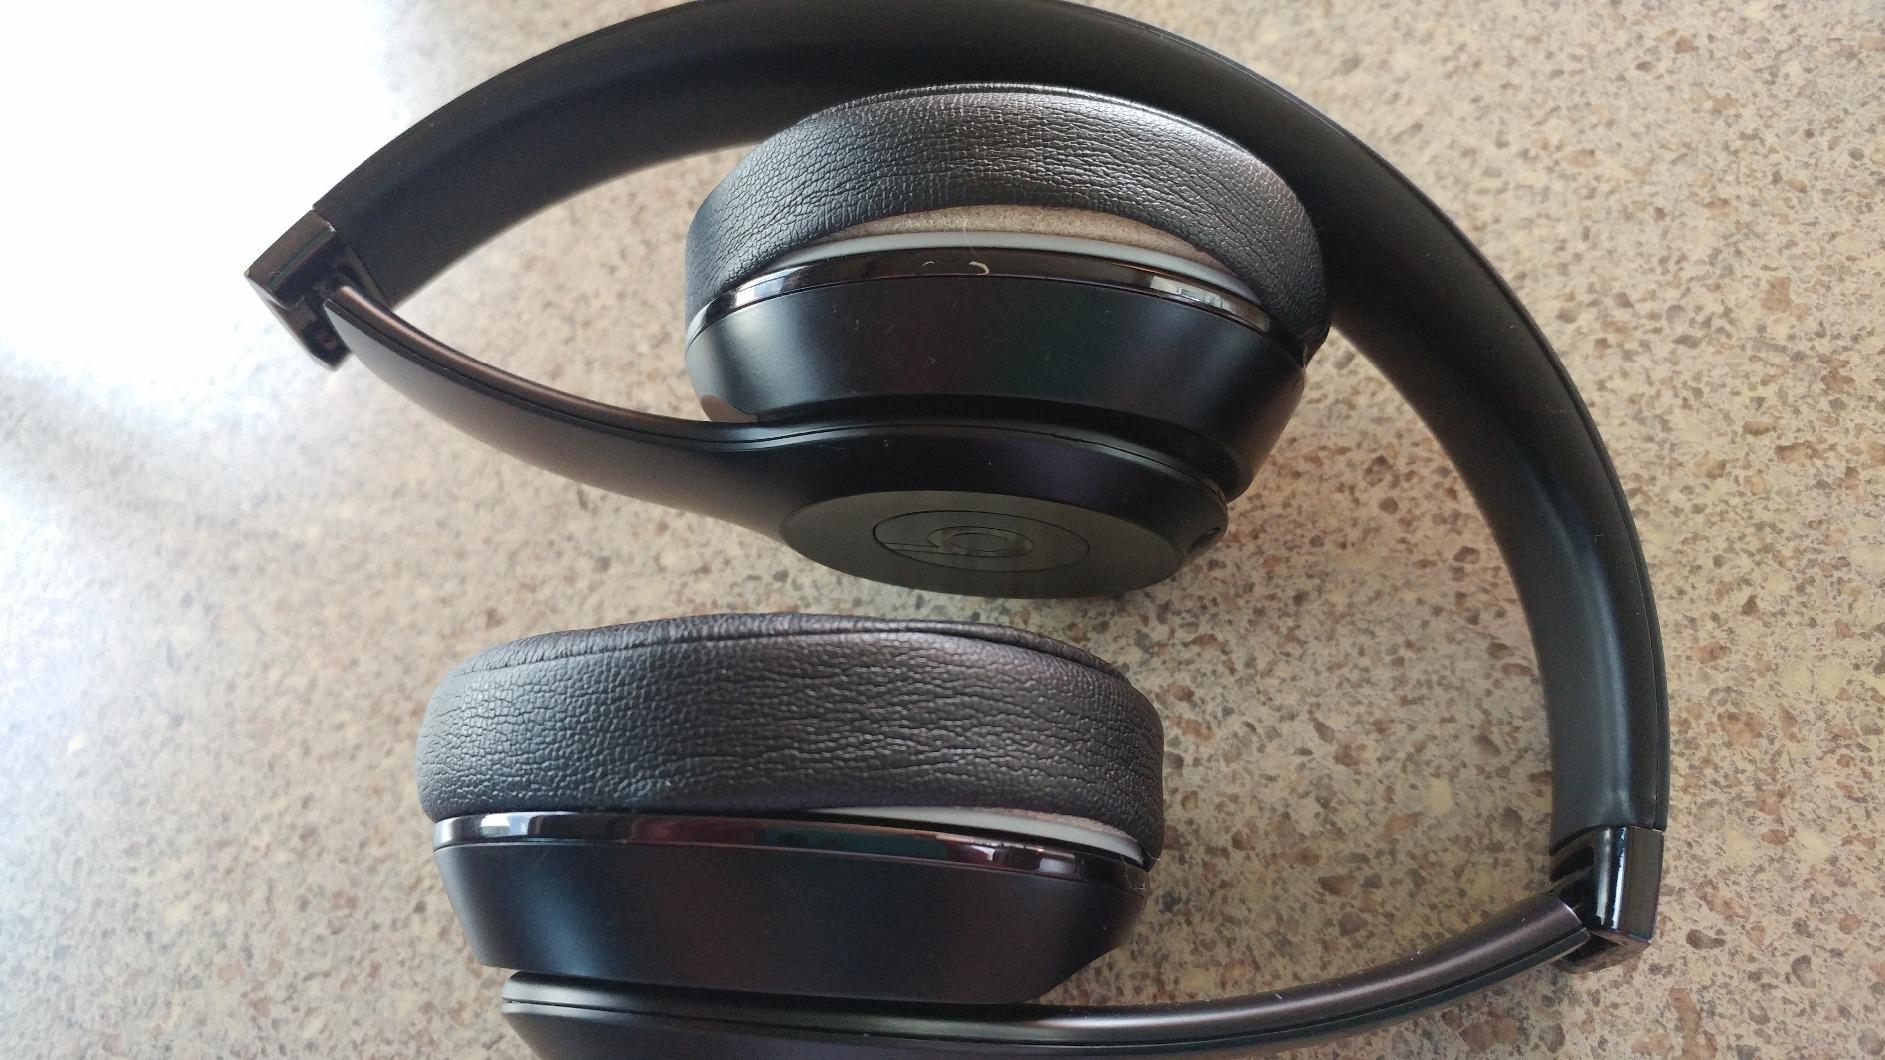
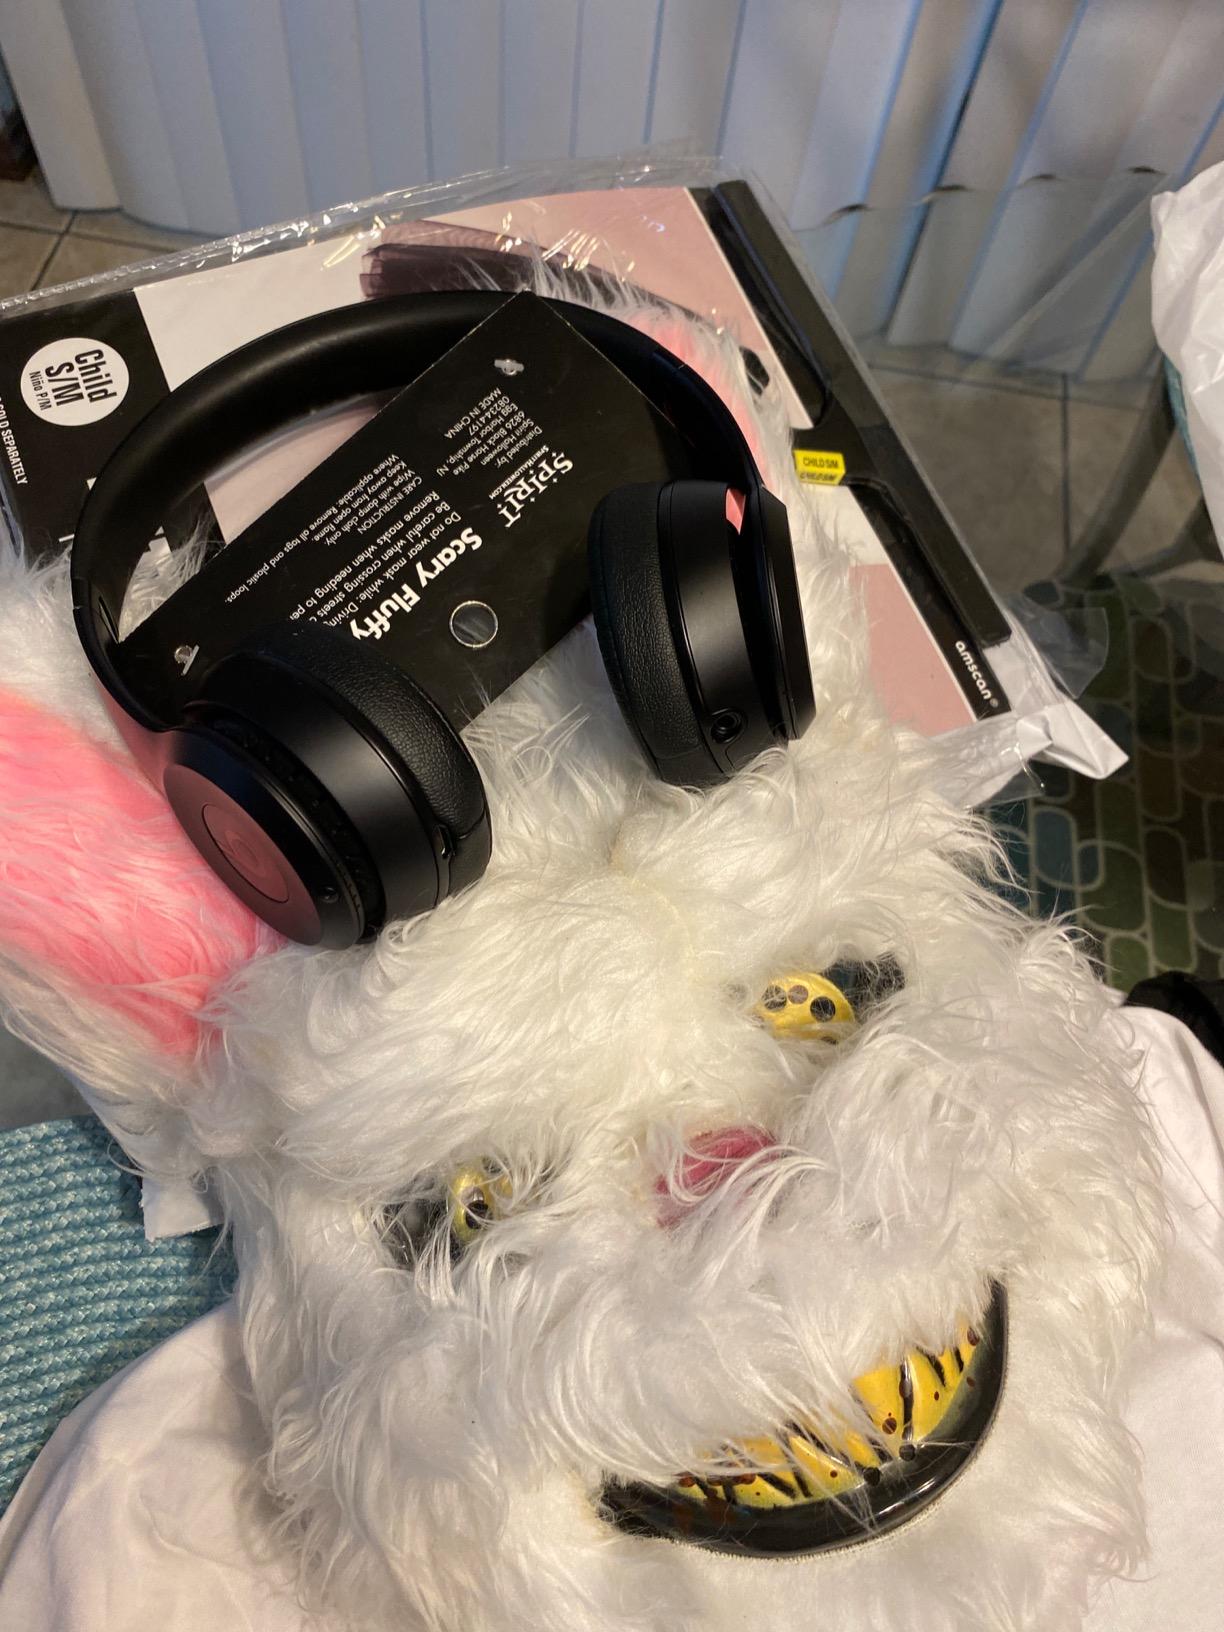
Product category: headphones
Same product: yes